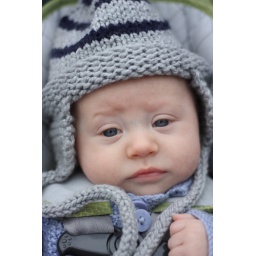
designer clothing breakdown: hat by grandma b, sweater by grandma v